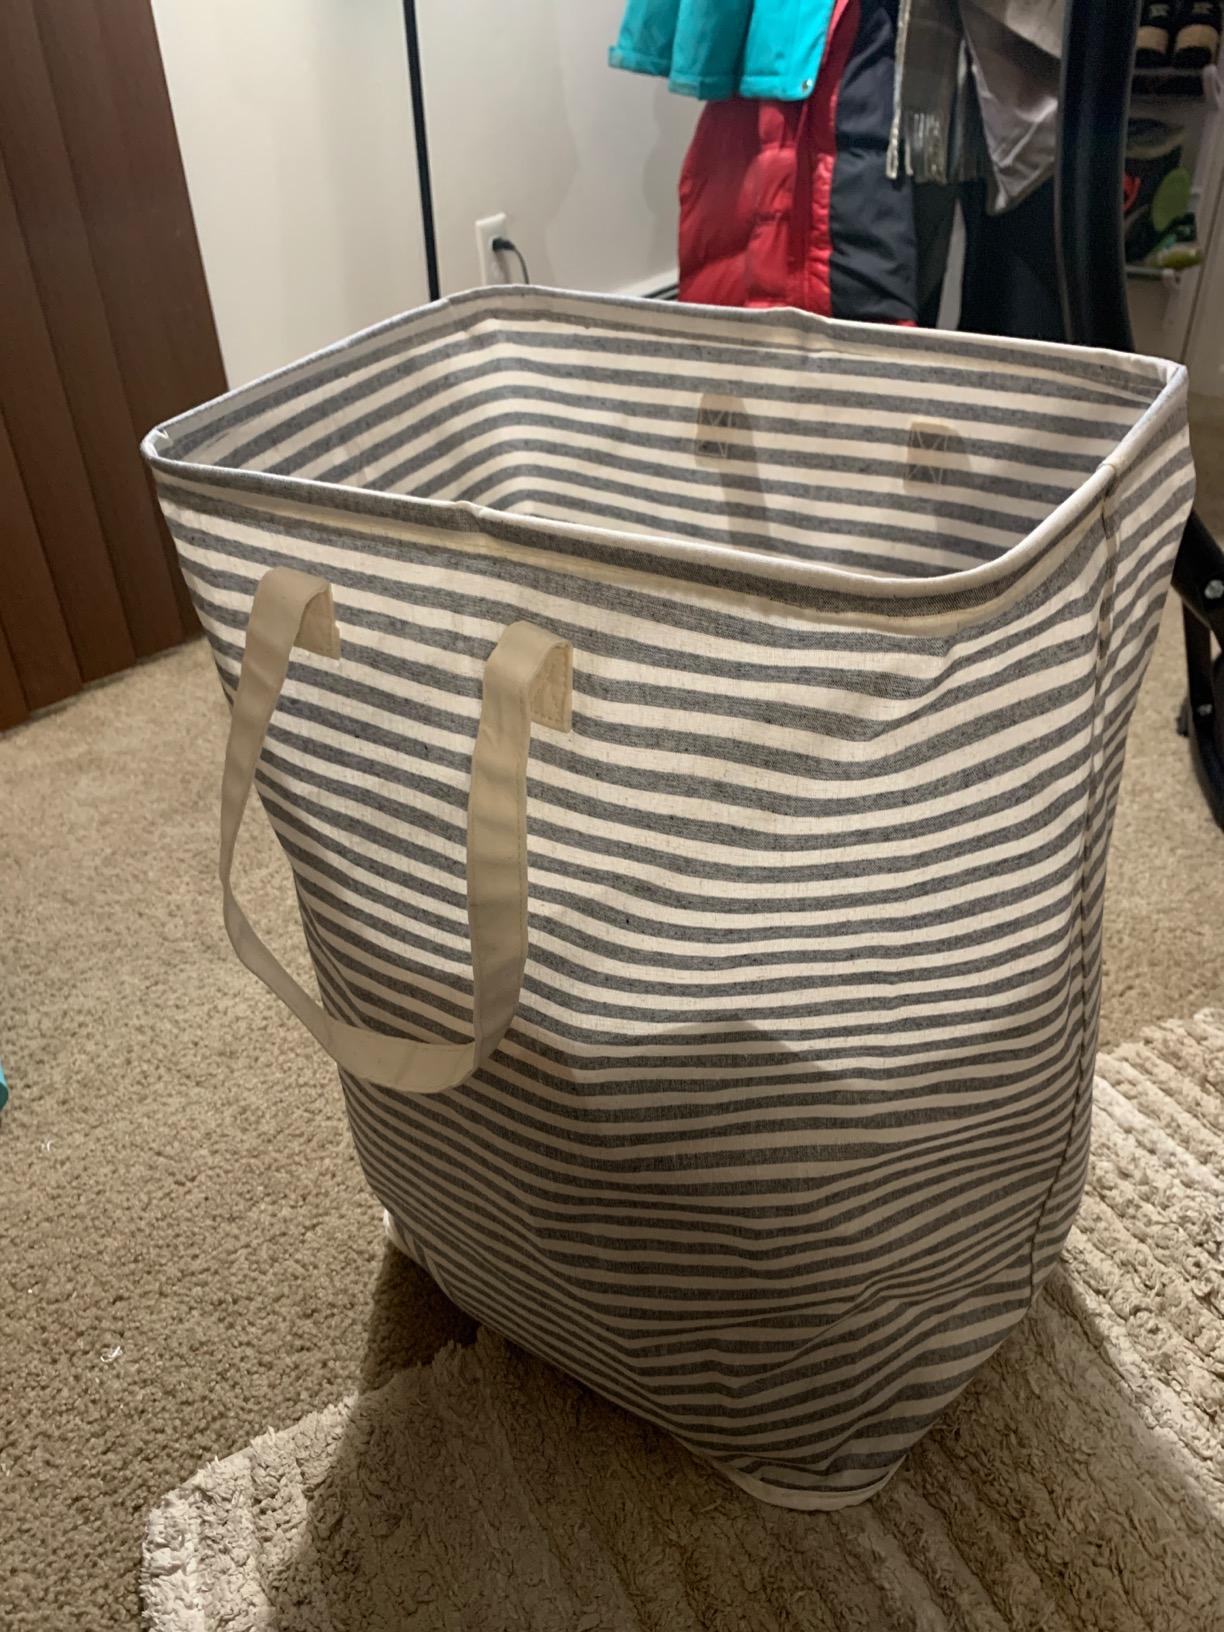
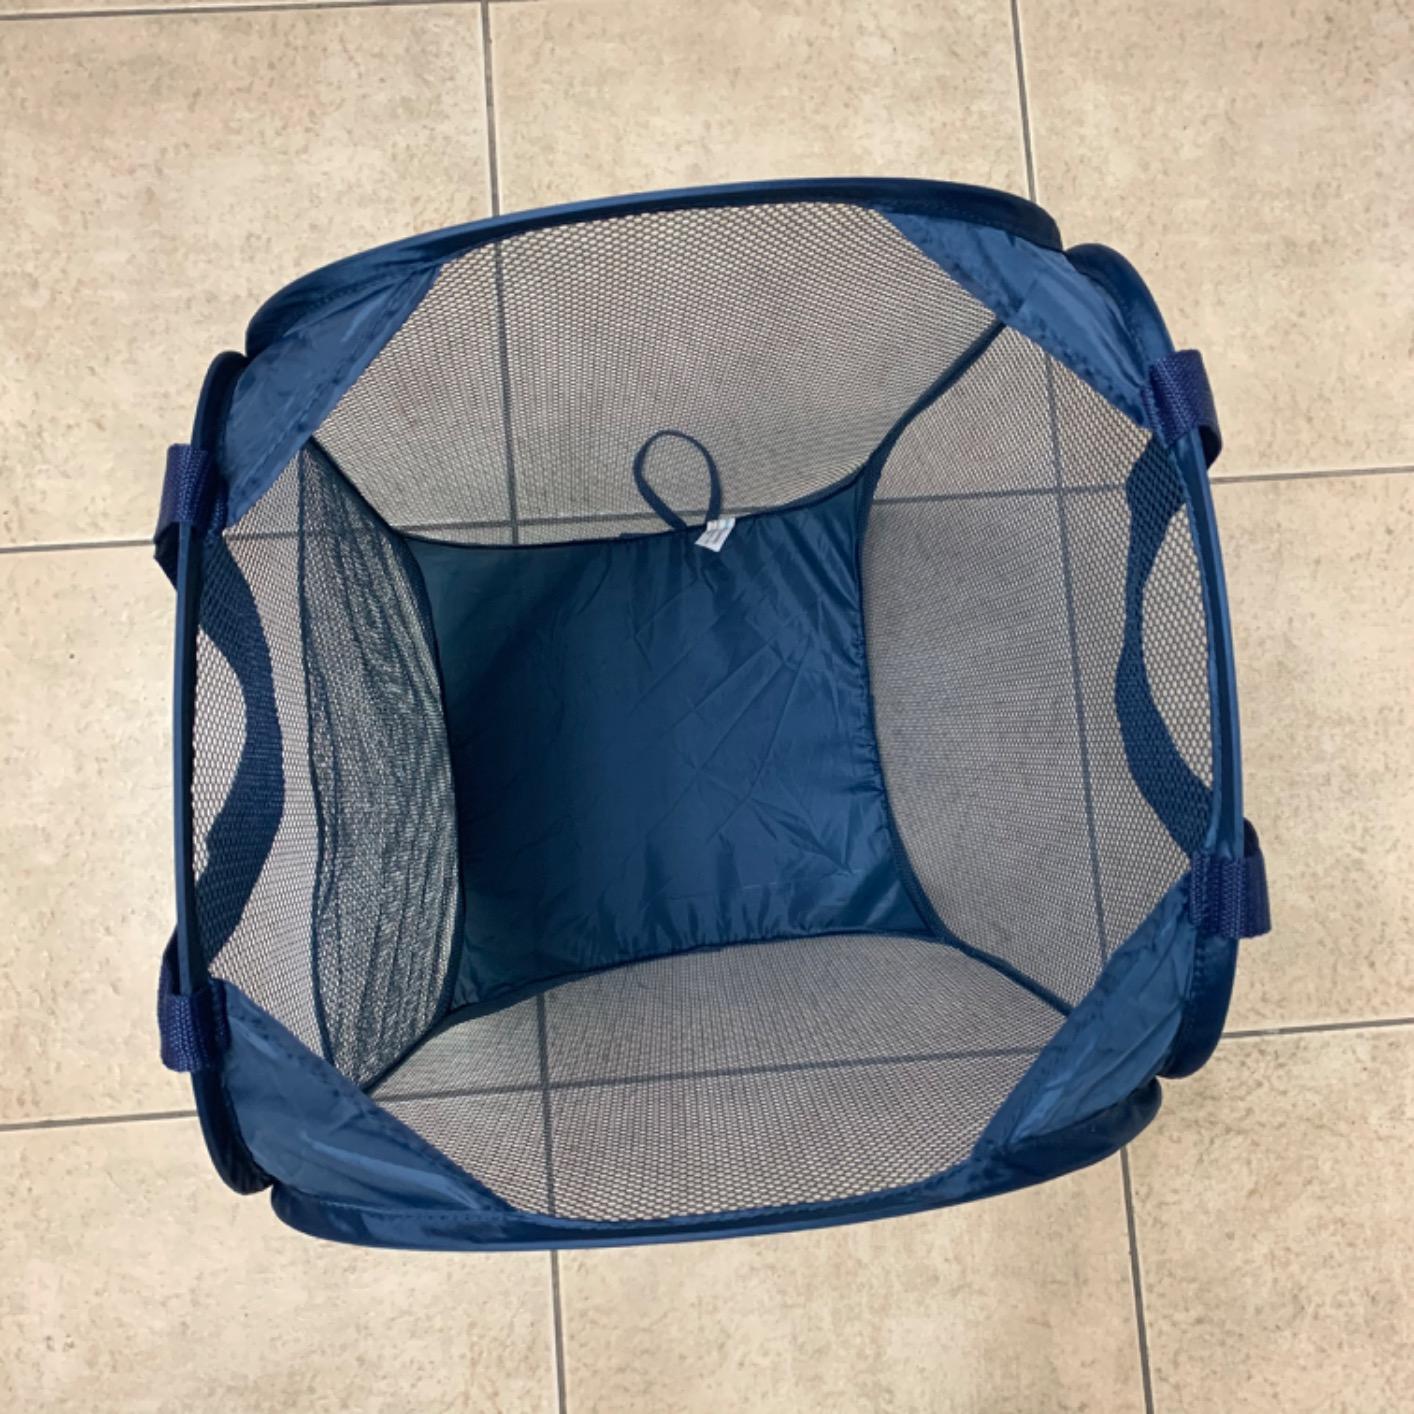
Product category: items_hamper
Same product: no